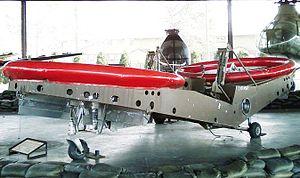
Le Piasecki VZ-8 AirGeep — désigné PA-59 par la compagnie — était un prototype d'aéronef de type ADAV, développé par le constructeur américain Piasecki Aircraft à la fin des années 1950. Développé pour répondre à un contrat concernant une Jeep volante, publié en 1957 par l'US Army Transportation Research Command, le VZ-8 devait être plus petit et plus facile à piloter qu'un hélicoptère.